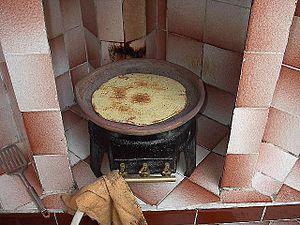
La kesra est un pain algérien originaire de l'est du pays, à base de semoule et ayant la forme d'une galette ; il est généralement cuit sur un tadjine à feu vif. Ce pain peut être dégusté chaud ou froid, seul ou tartiné, farci ou trempé dans de l'huile d'olive, etc. Il peut accompagner au petit déjeuner ou à l'heure du goûter le lait fermenté ou le lait caillé.